A. N. D. Haksar

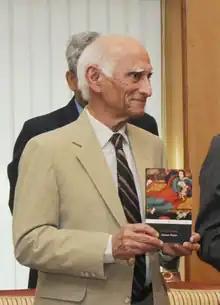
A.N.D. Haksar in 2015

Aditya Narayan Dhairyasheel Haksar (born 3 December 1933) is a well-known translator of Sanskrit classics into English. Born in Gwalior, central India, he is a graduate of The Doon School, Allahabad University and Oxford University. He was a career diplomat, serving as Indian High Commissioner to Kenya and the Seychelles, Minister in the United States, Ambassador to Portugal and Yugoslavia, and he also served as Dean of India's Foreign Service Institute and President of the U.N. Environment Programme's Governing Council.